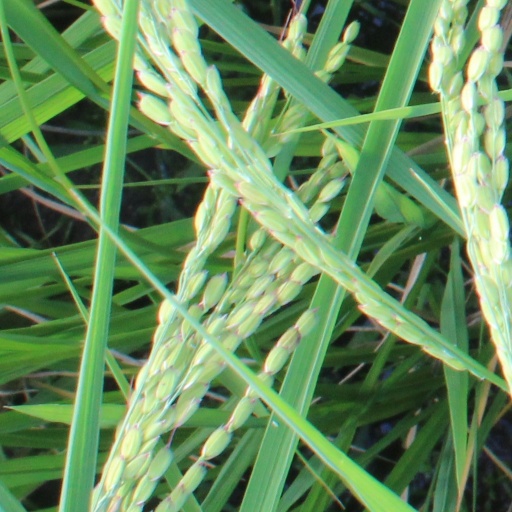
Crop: rice